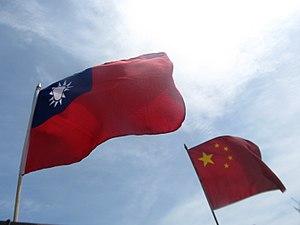
Drapeaux de la République de Chine et de la République populaire de Chine. Tiếng Việt: Quốc kỳ của Trung Hoa Dân Quốc và Cộng hòa Nhân dân Trung Hoa.